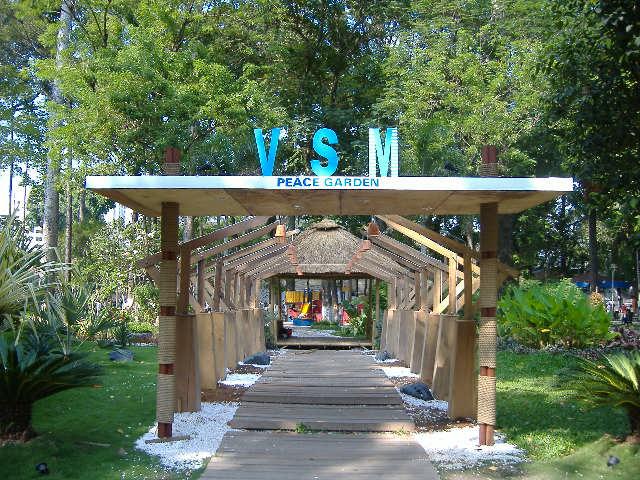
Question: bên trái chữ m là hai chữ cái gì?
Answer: bên trái chữ m là chữ v và chữ s